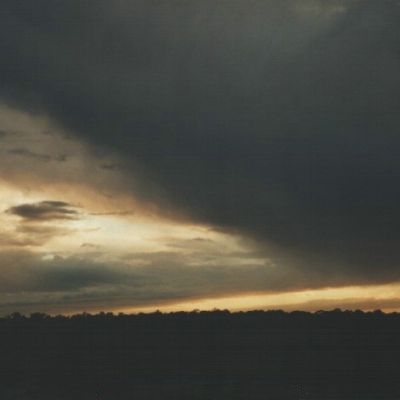
Cloud type: Nimbostratus (Ns)